Ocean's Eleven

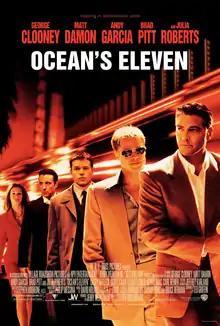
Theatrical release poster

Ocean's Eleven is a 2001 American heist comedy film directed by Steven Soderbergh and written by Ted Griffin. A remake of the 1960 film of the same name, it serves as the first installment in the "Ocean's" franchise. The film features an ensemble cast including George Clooney, Matt Damon, Andy García, Brad Pitt, Julia Roberts, Casey Affleck, Don Cheadle, Scott Caan, Elliott Gould, Bernie Mac, and Carl Reiner. Its plot follows Danny Ocean, a recently paroled con artist who orchestrates a complex scheme to simultaneously rob the vaults of three major Las Vegas casinos owned by Terry Benedict, the current partner of Ocean’s ex-wife, Tess.